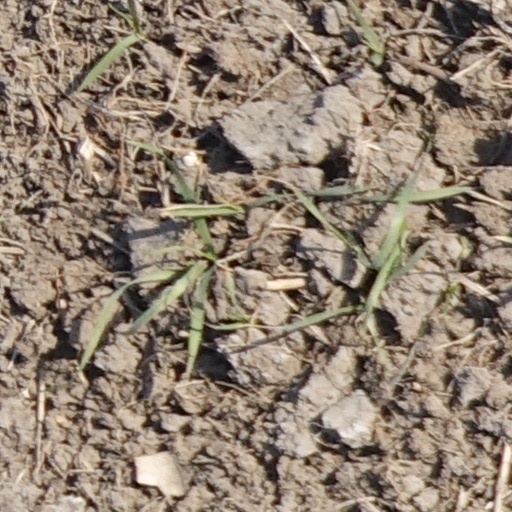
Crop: wheat